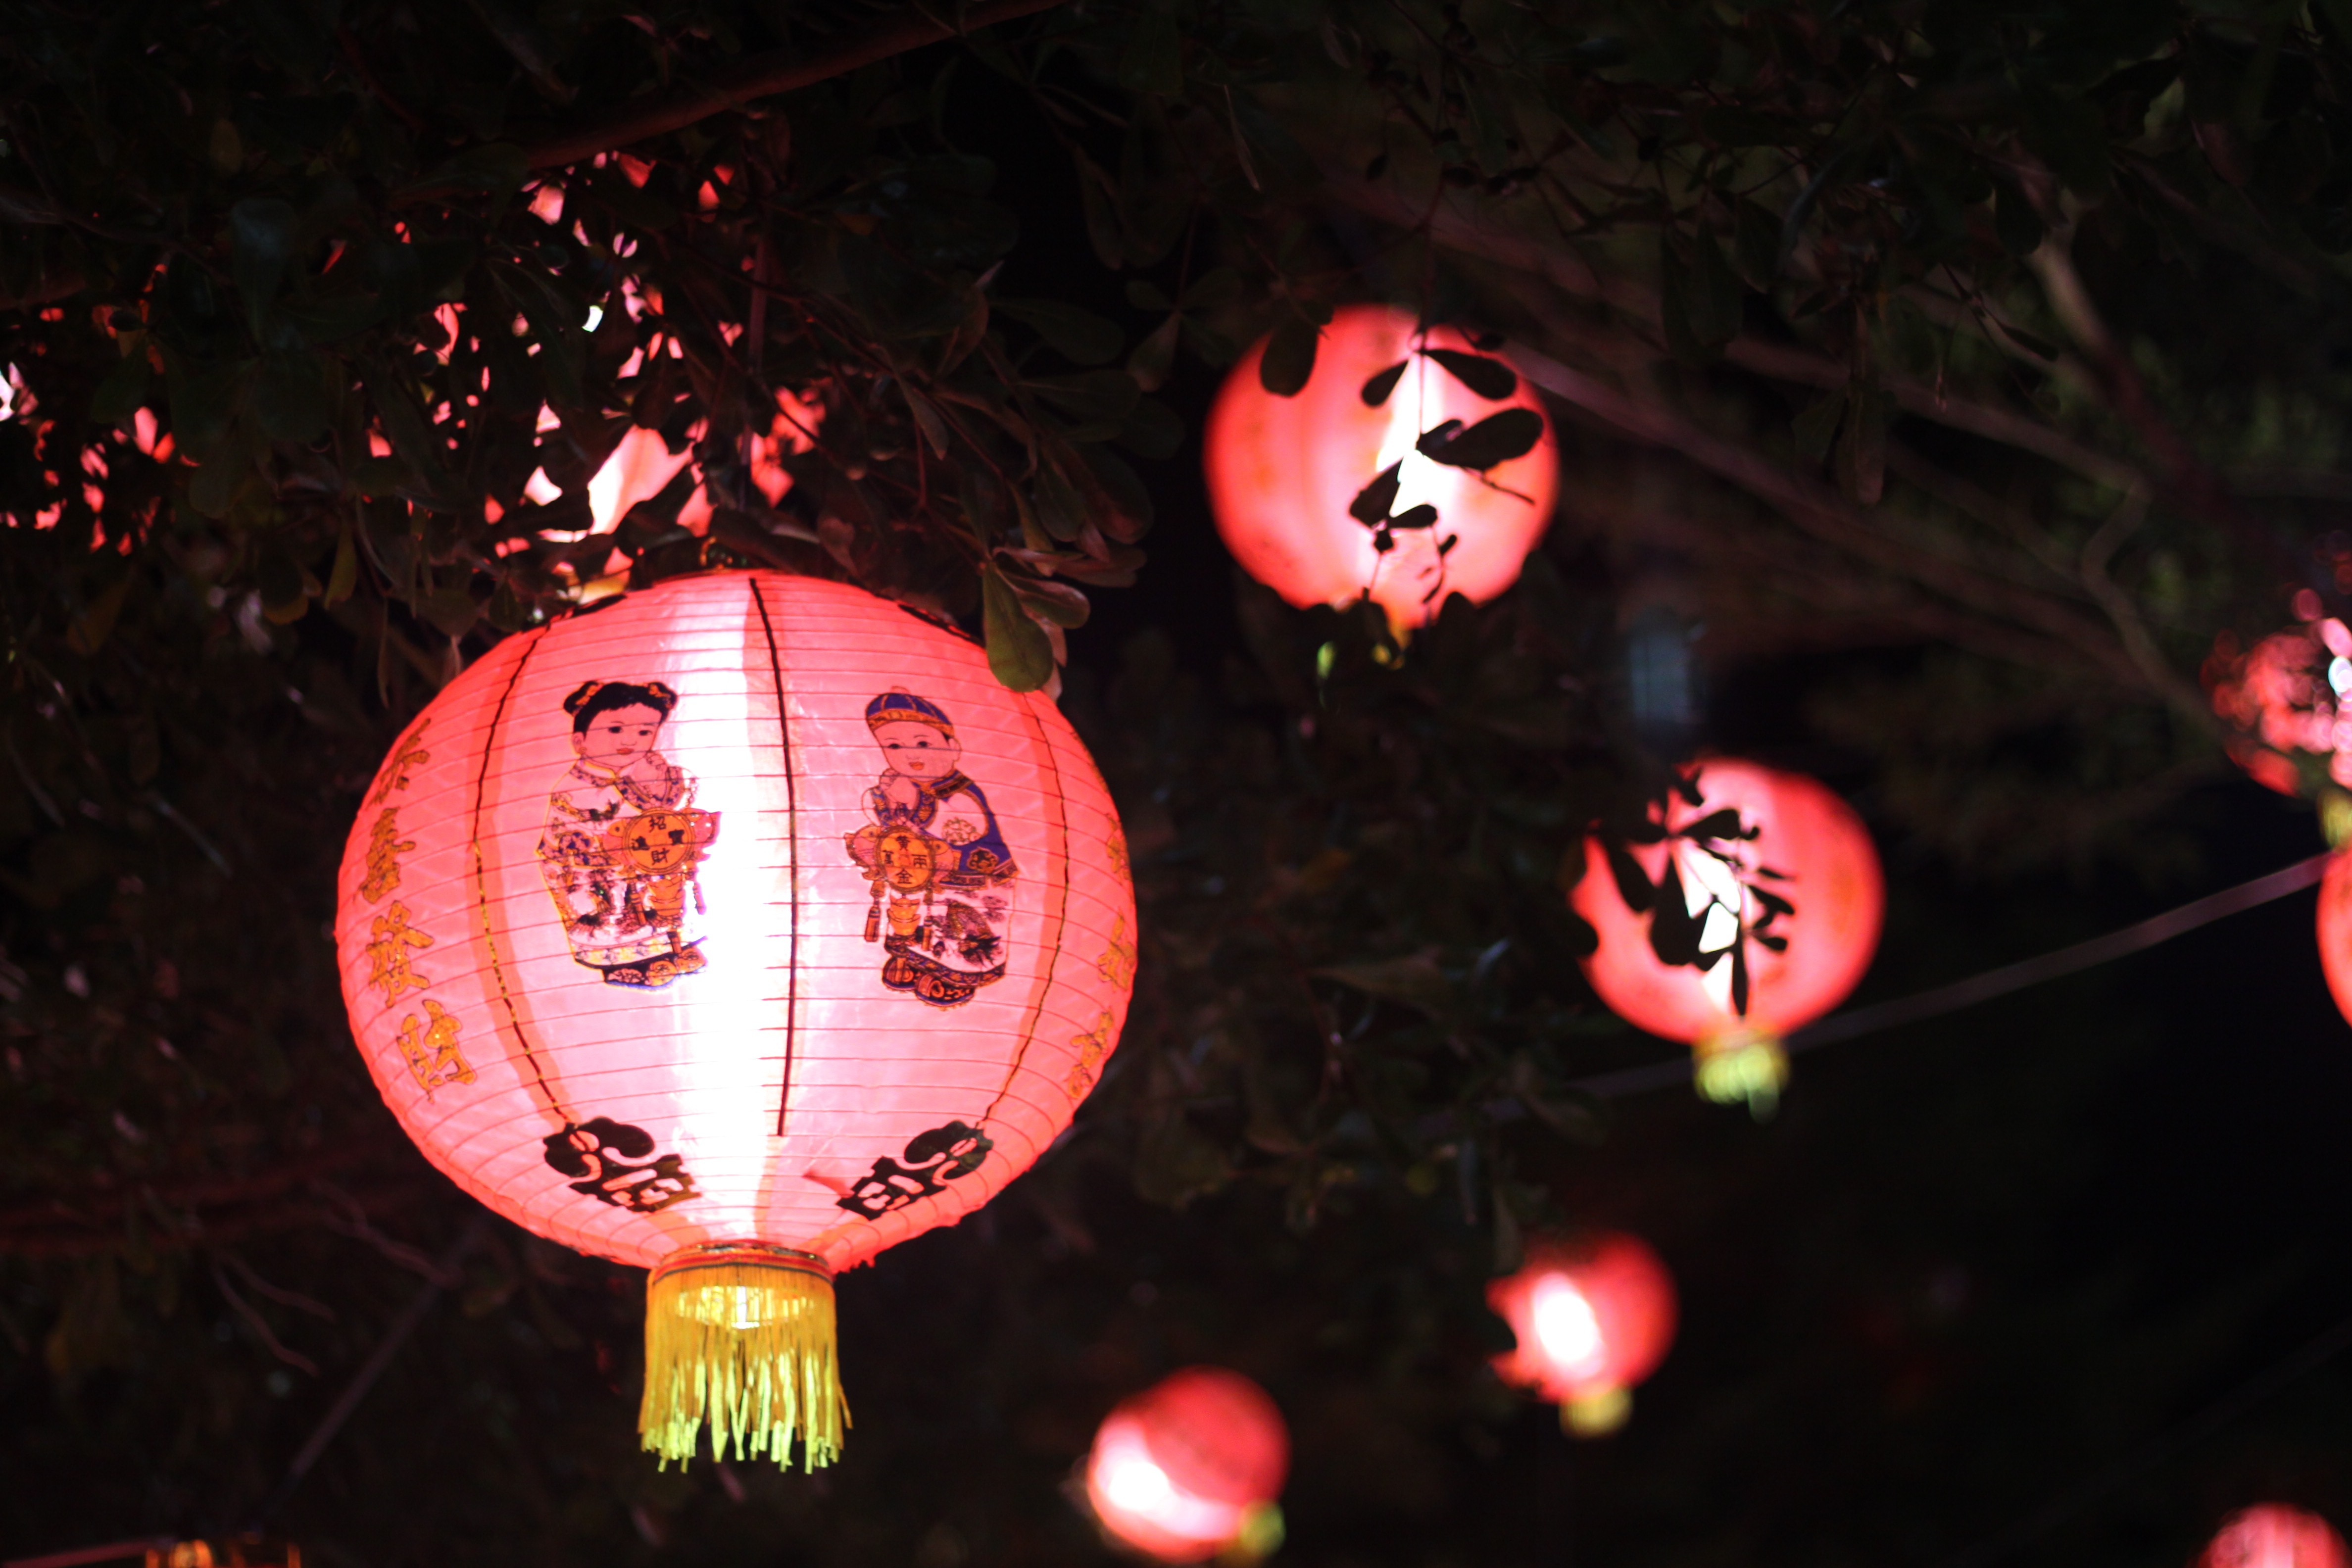
chinese, lantern, red, Tints and shades, event, darkness, font, holiday, chinese new year, mid autumn festival, midnight, sky, interior design, tradition, night, lighting accessory, carmine, tree, light fixture, lamp, still life photography, home accessories, circle, art, lampshade